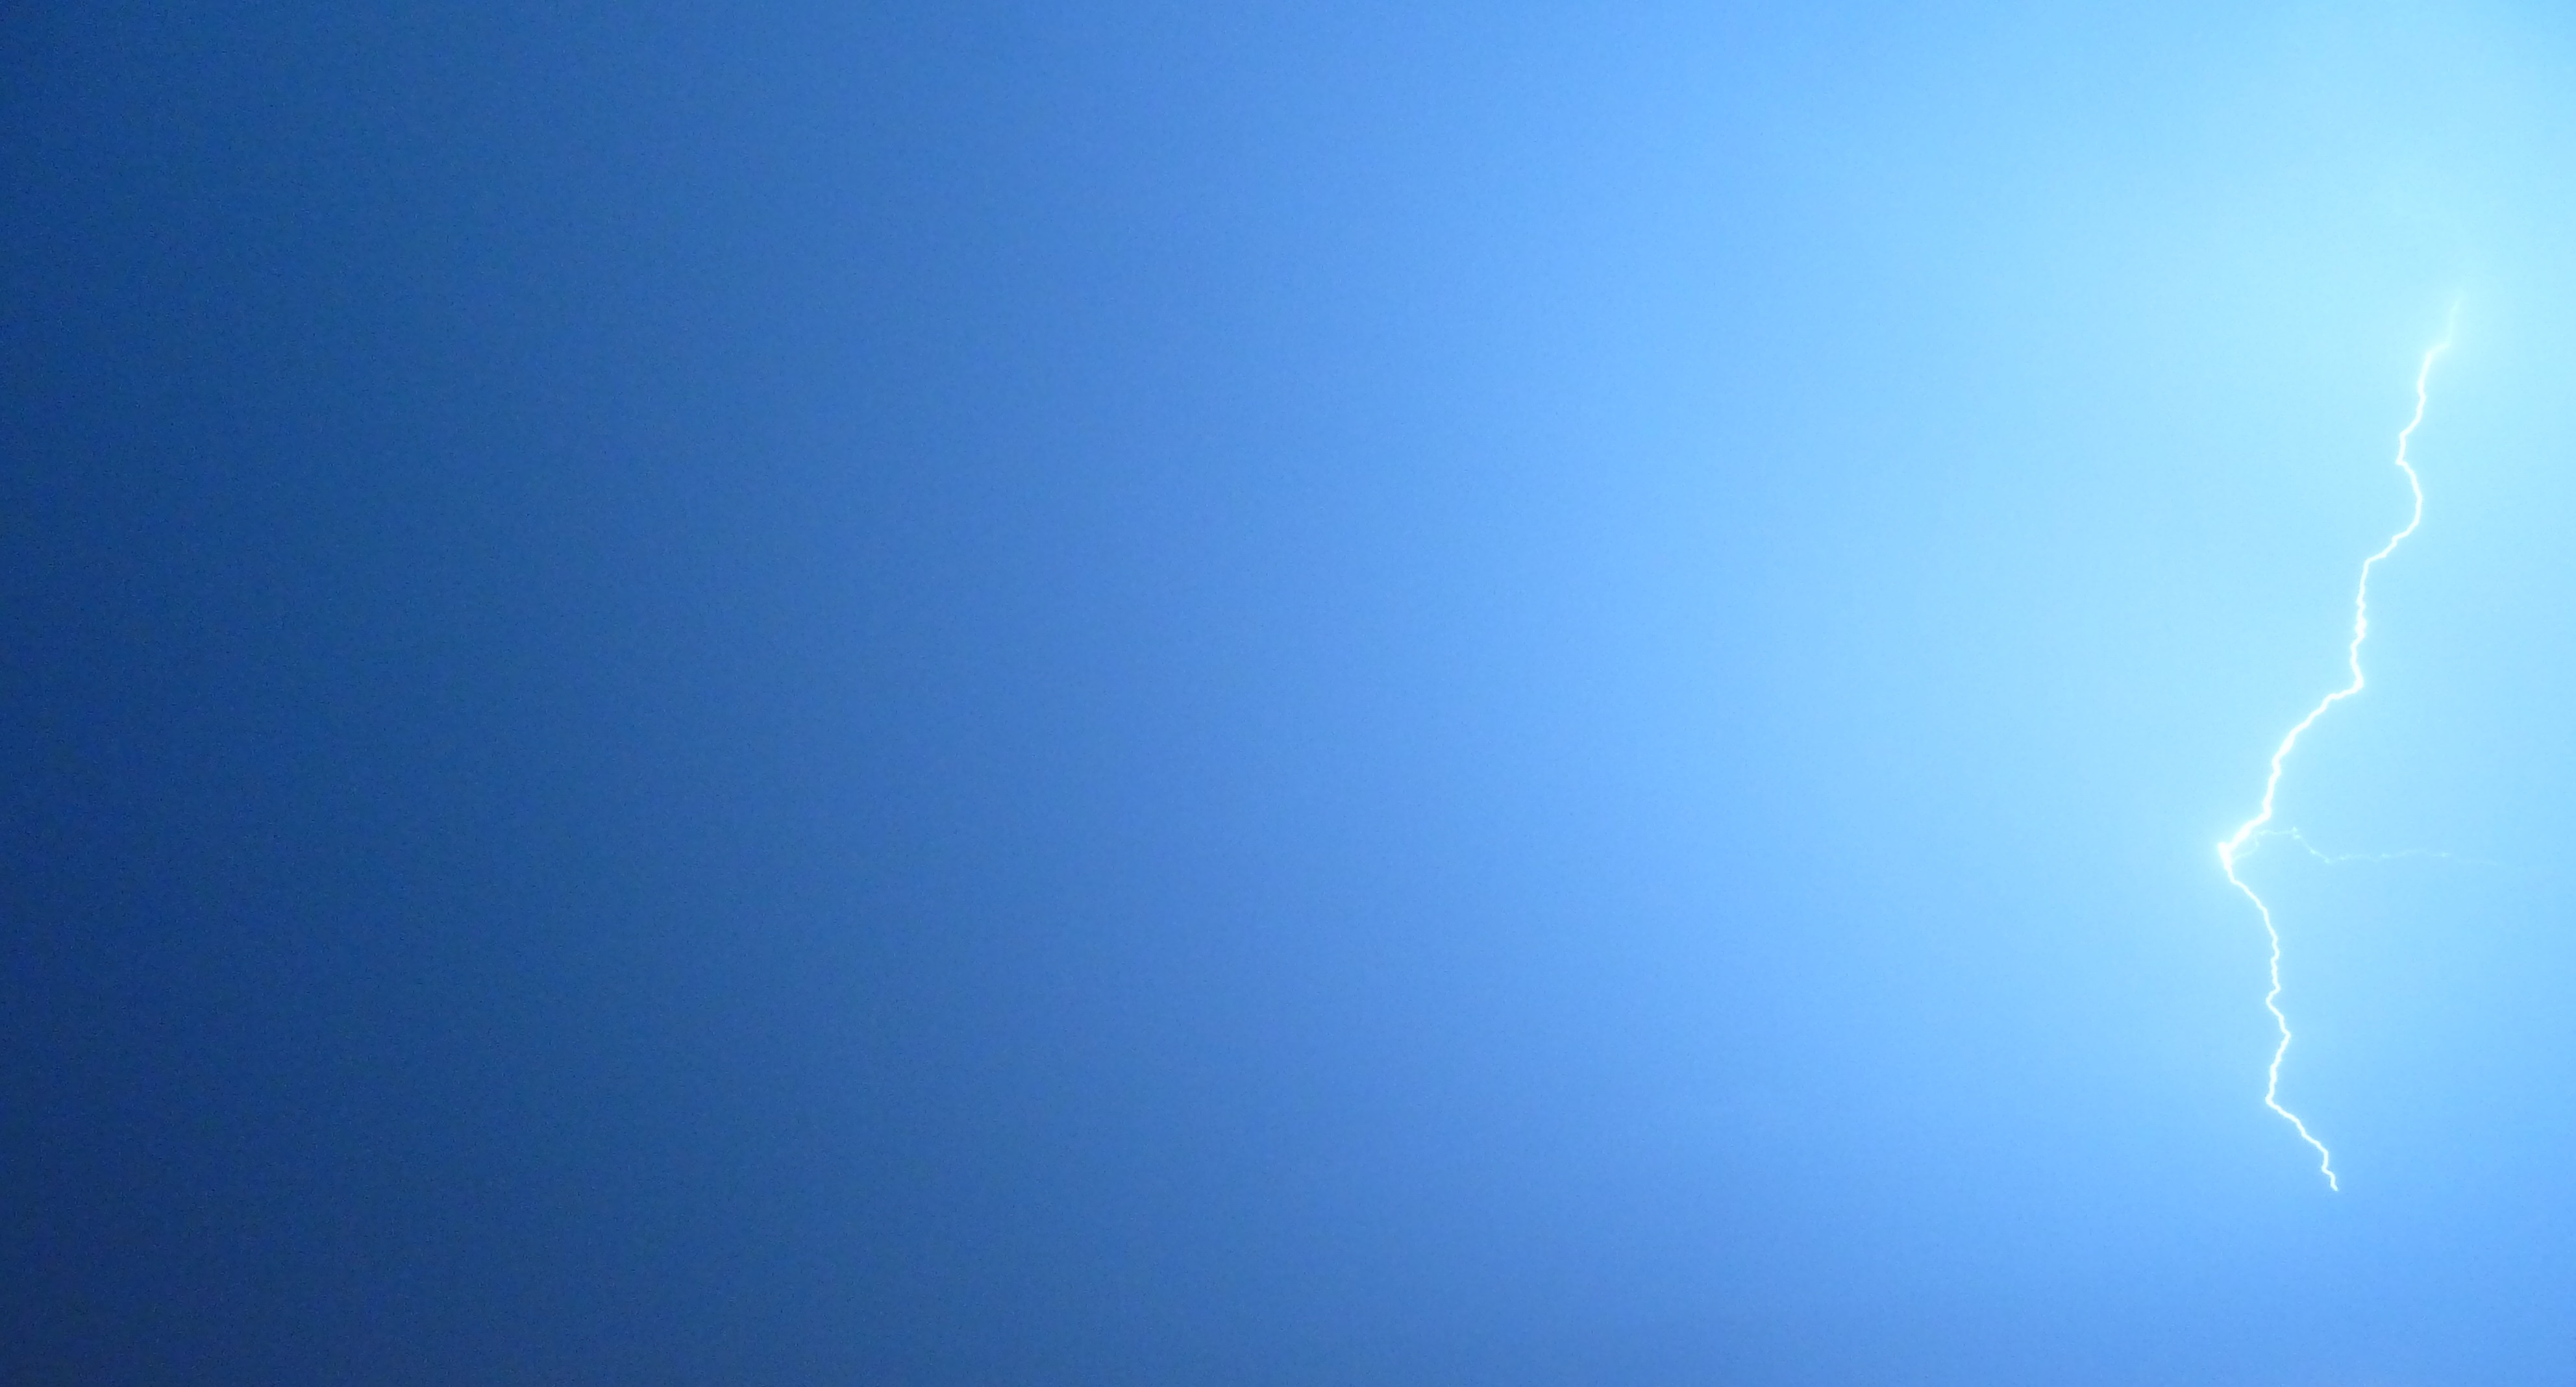
cloud, sky, atmosphere, line, storm, blue, lightning, at night, thunder, flash, screenshot, nocturne, atmosphere of earth, computer wallpaper